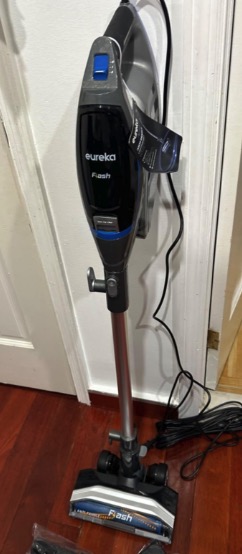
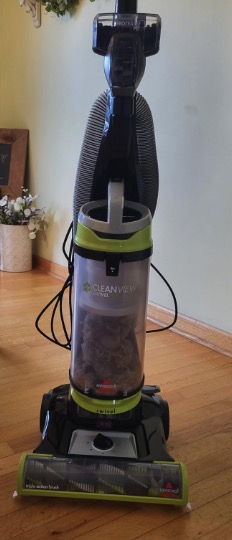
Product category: items_vacuum
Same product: no